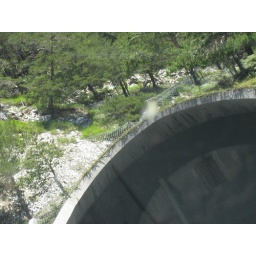
Look at the trees 'clinging' to the ground by the tunnel opening